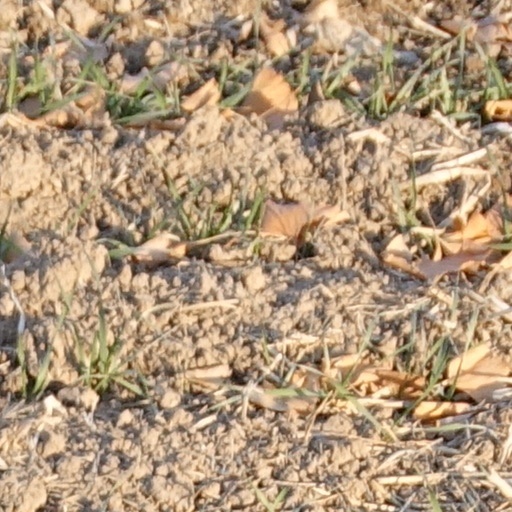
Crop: wheat